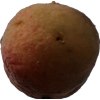
Label: peach